Brocéliande (film)

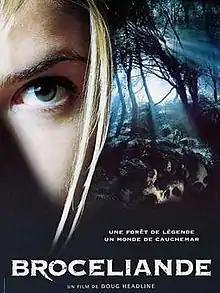
Official teaser poster

Brocéliande is a French horror film written by Doug Headline and Benoît Lestang, directed by Doug Headline, and starring André Wilms, Alice Taglioni and Alexis Loret.